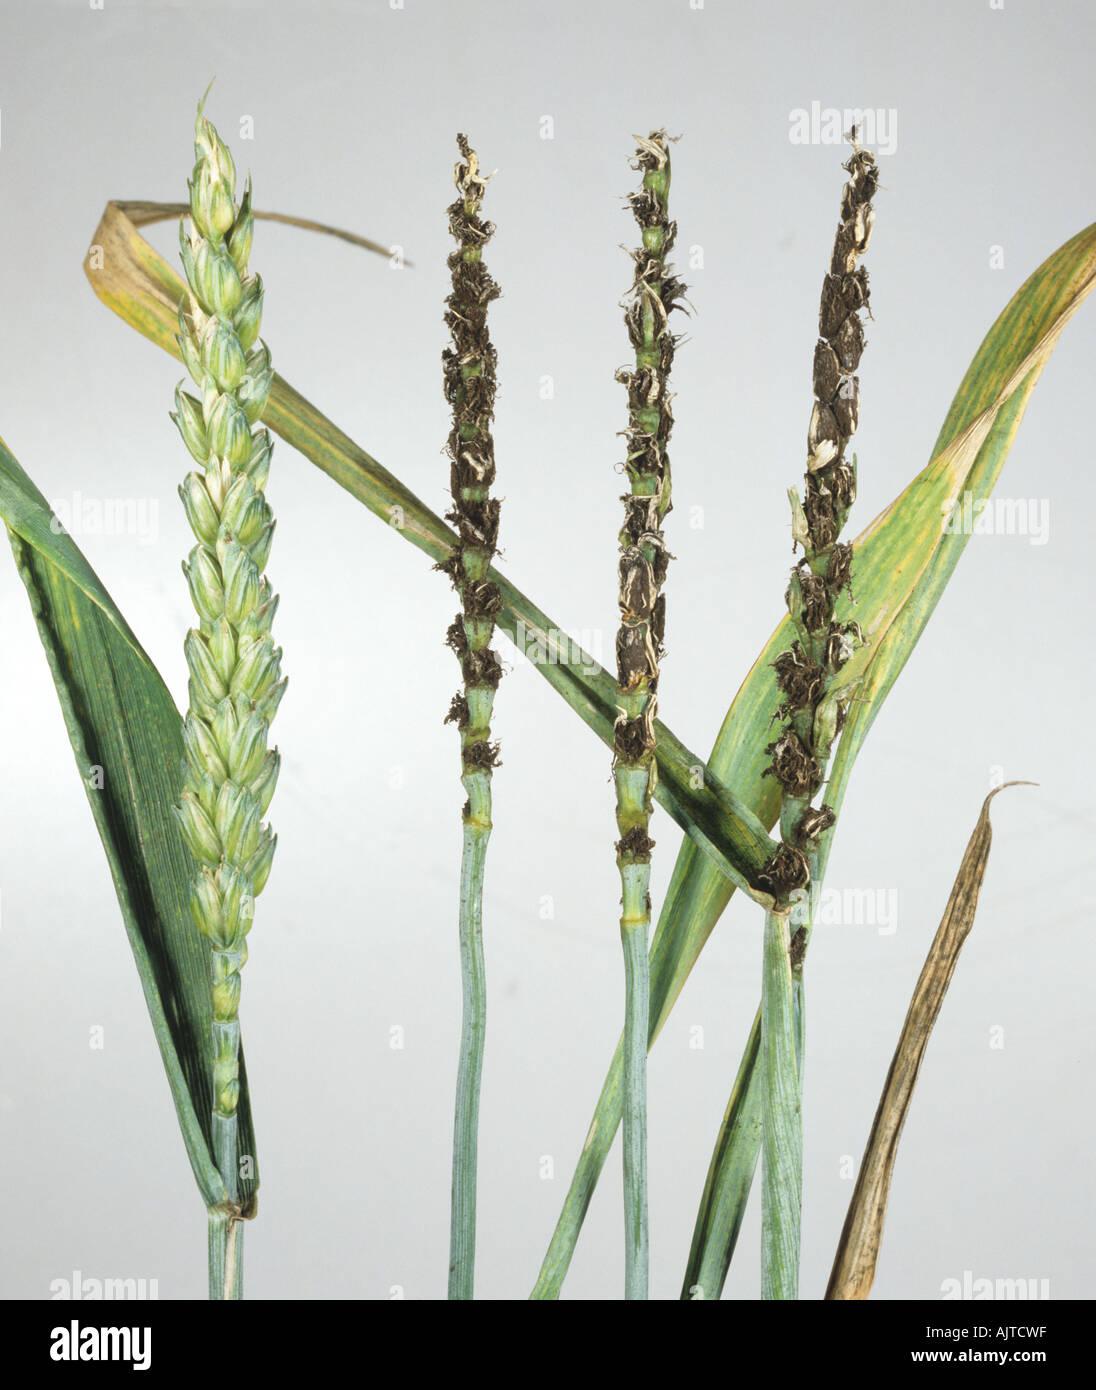
Plant: Wheat
Disease: wheat loose smut